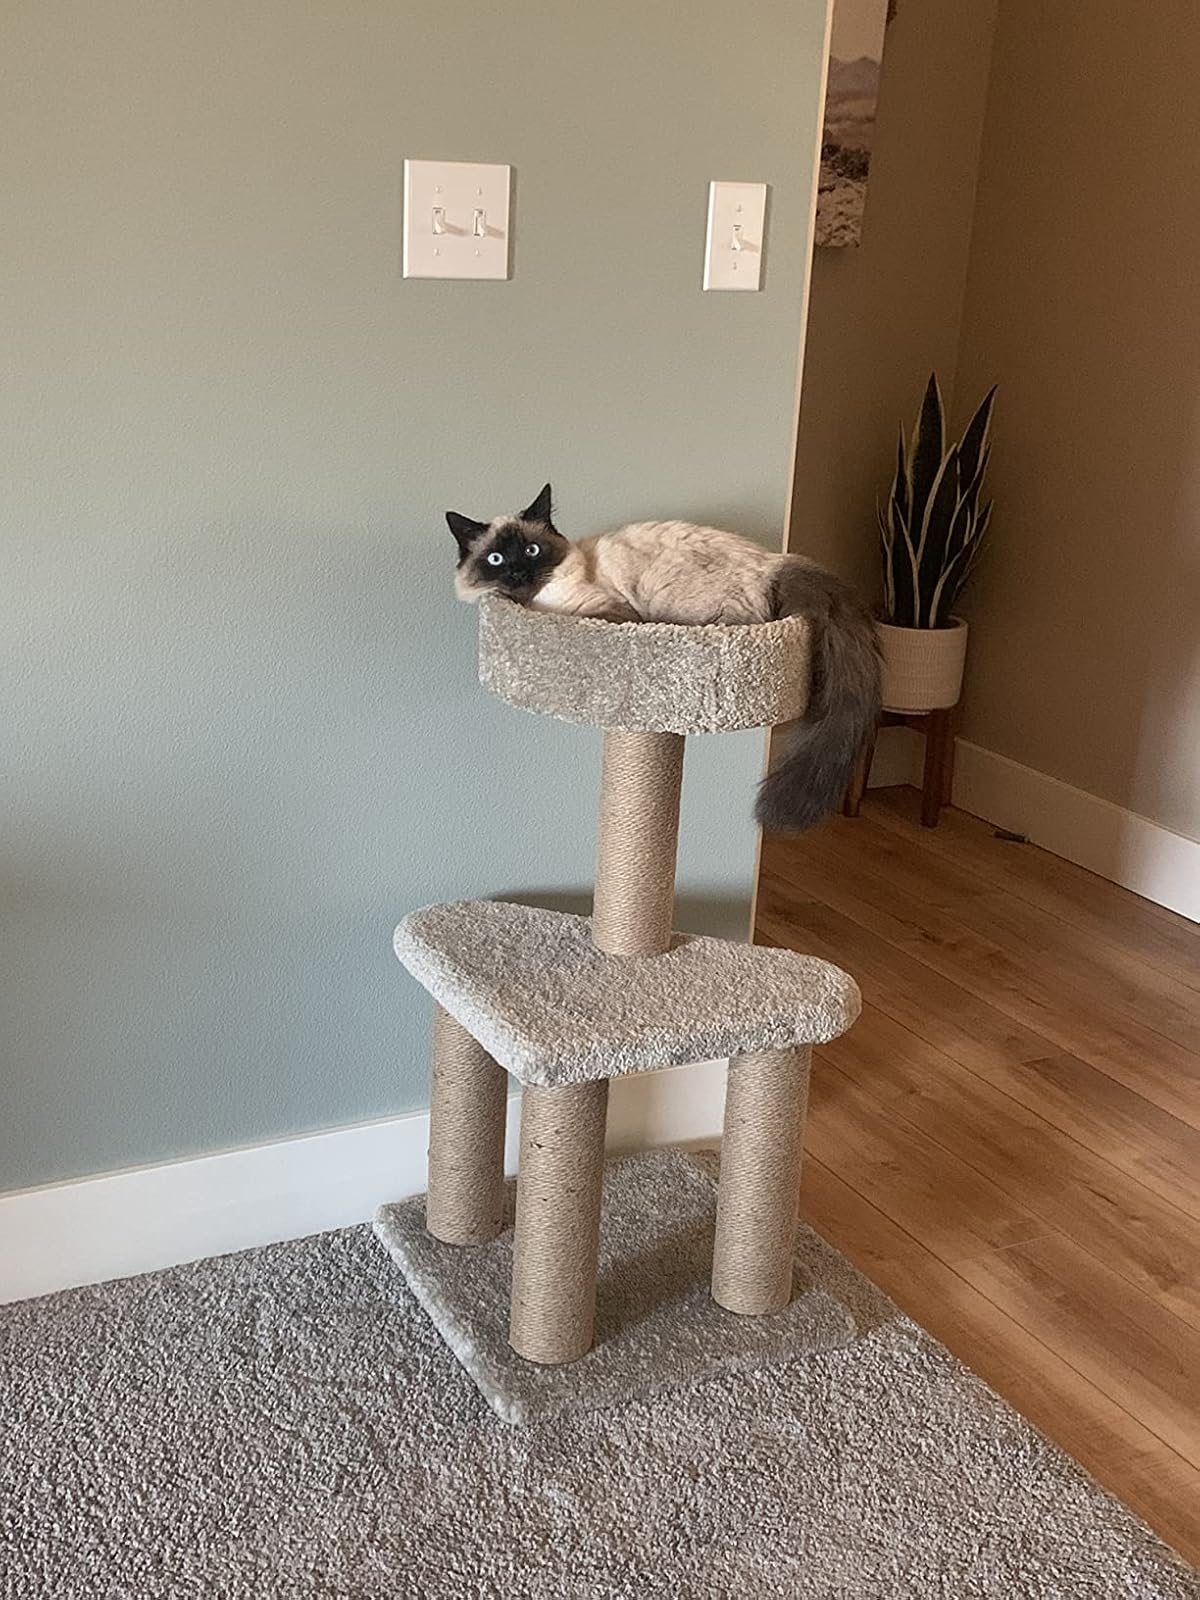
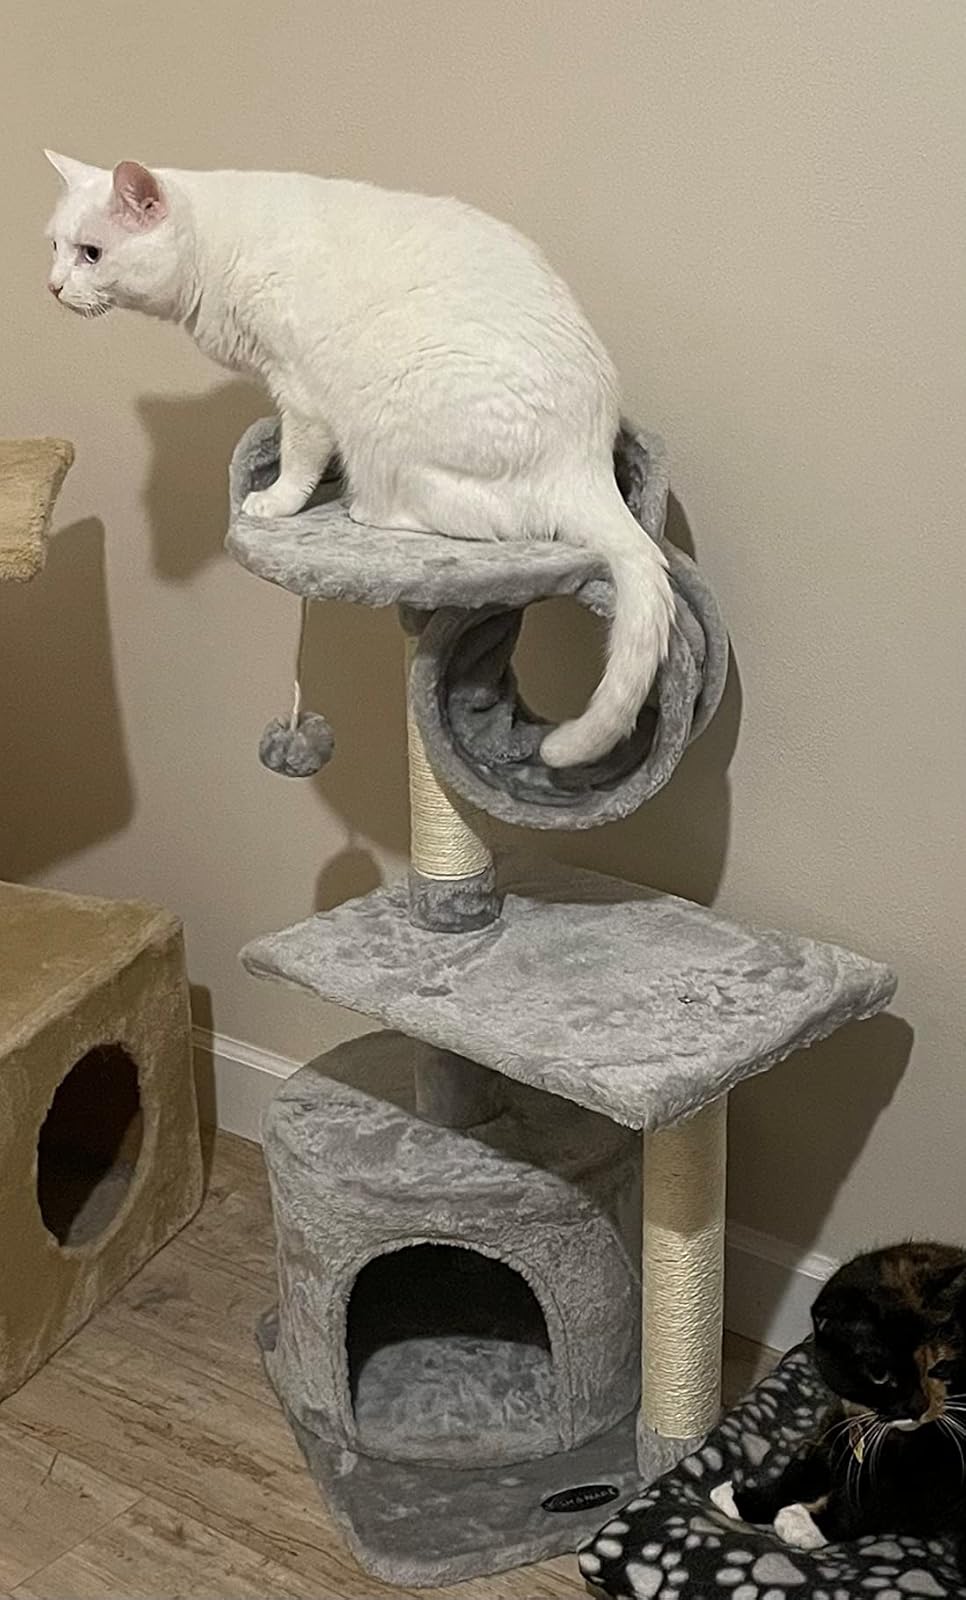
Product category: items_cat tree
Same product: no